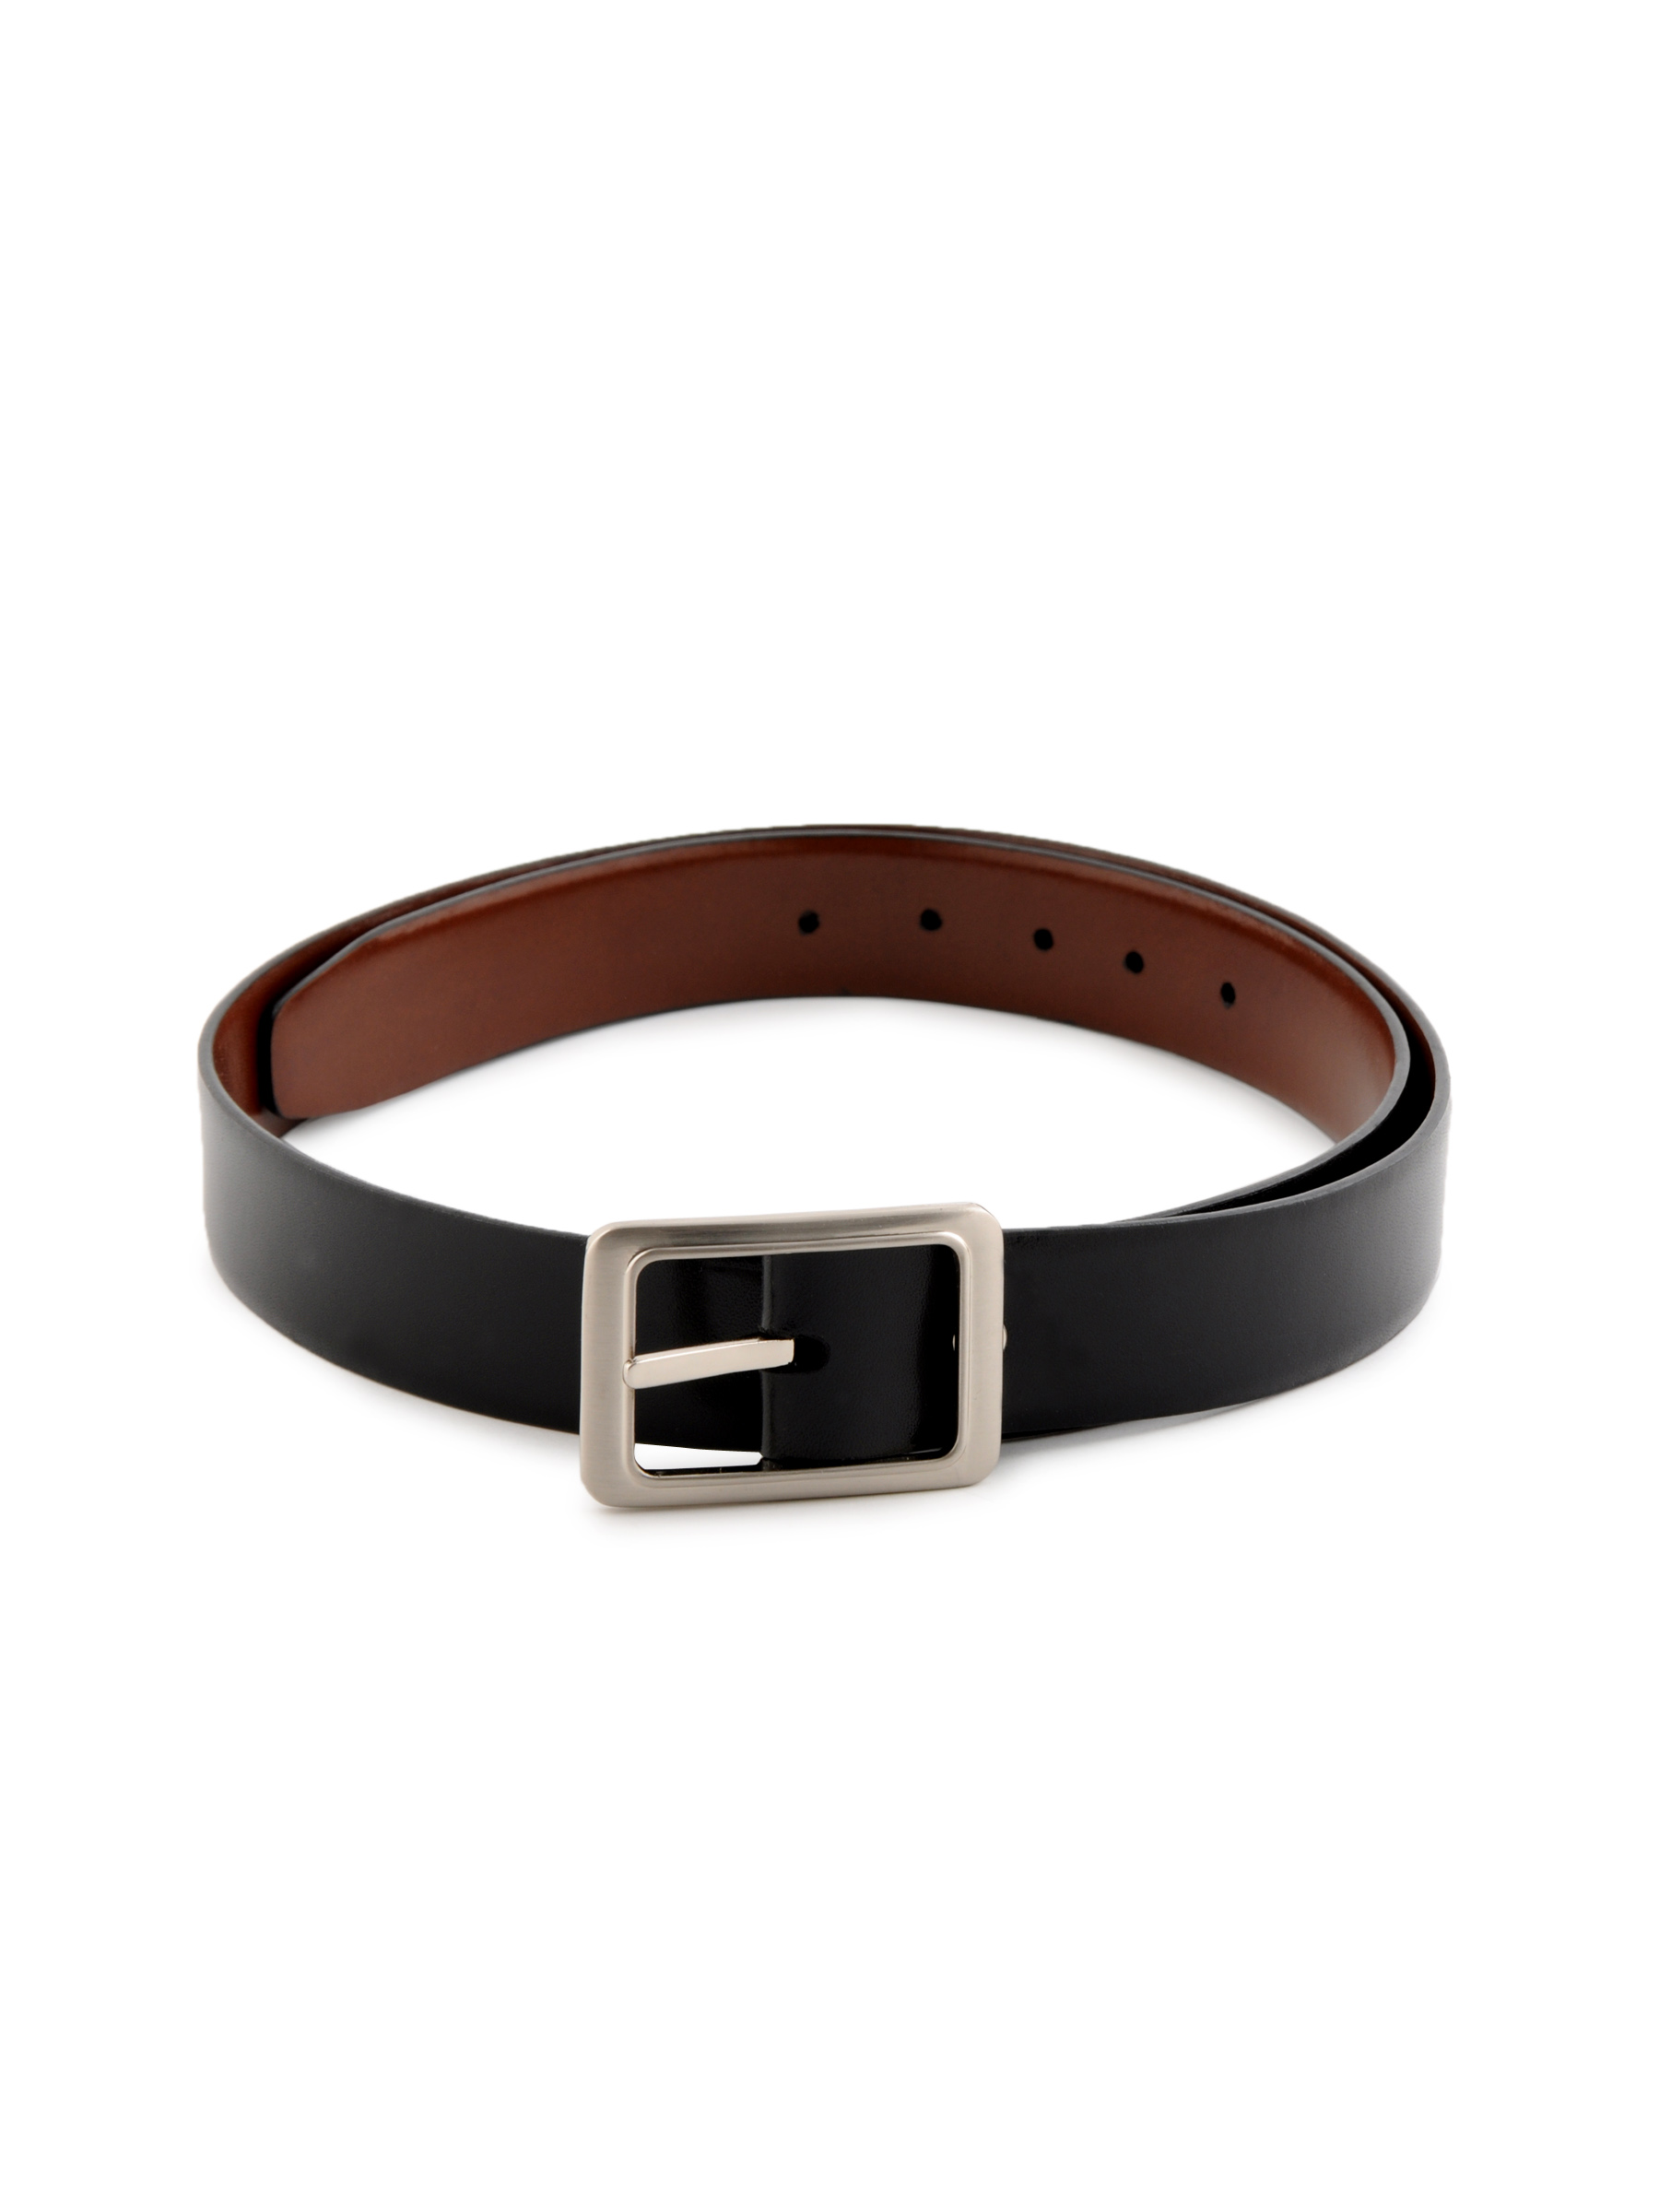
Peter England Men Formal Black Belt
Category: Accessories / Belts / Belts
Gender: Men
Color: Black
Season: Summer 2011
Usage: Formal